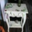
Label: table